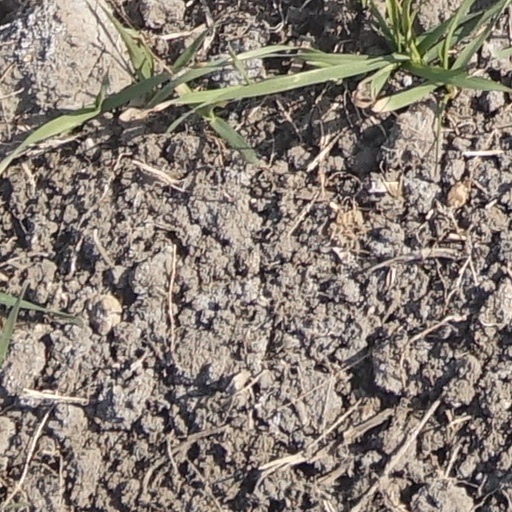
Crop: wheat